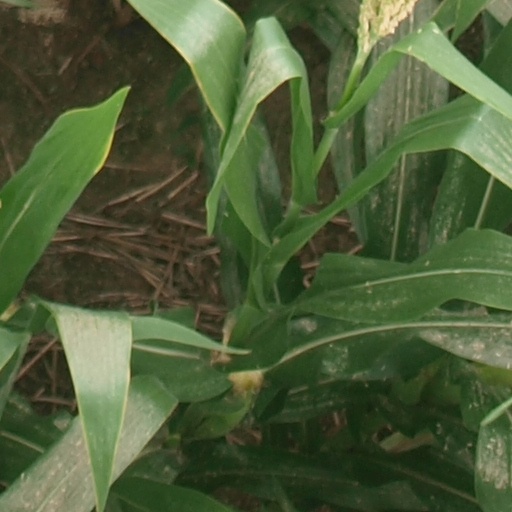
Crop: maize; corn